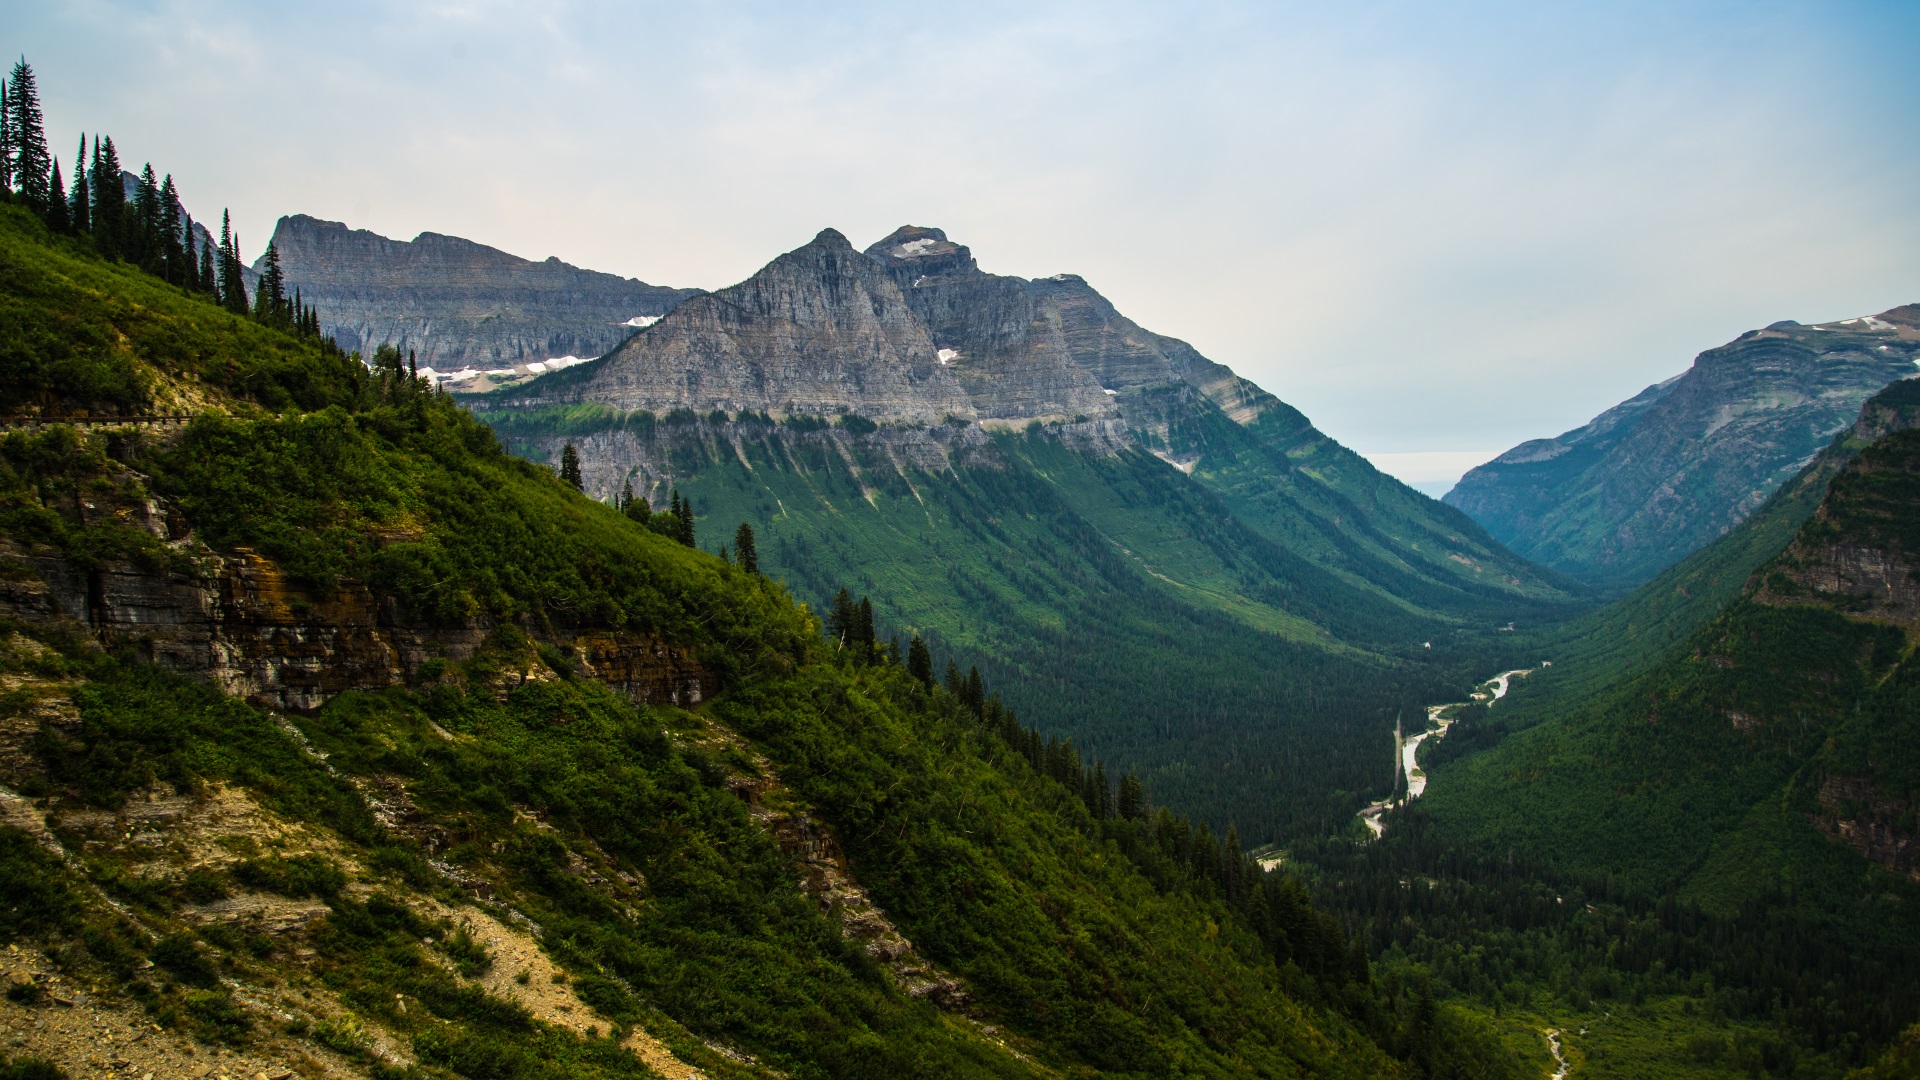
landscape, nature, forest, grass, wilderness, walking, mountain, meadow, hill, adventure, river, valley, mountain range, summer, travel, green, high, scenic, hike, fjord, highland, terrain, national park, ridge, trees, outdoors, daylight, mountains, alps, plateau, fell, glacier national park, landform, mountain pass, geographical feature, mountainous landforms